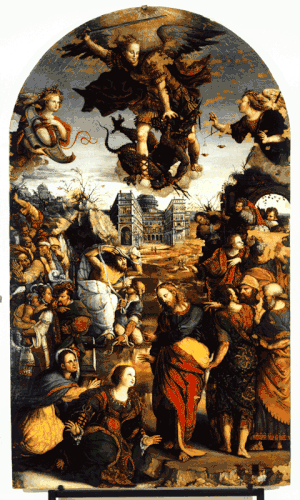
Resurrezione di Lazzaro e San Michele Arcangelo Bartolomeo et Pompeo Morganti
Pompeo Morganti, également connu sous le nom de Pompeo da Fano est un peintre italien, qui fut actif dans les Marches.